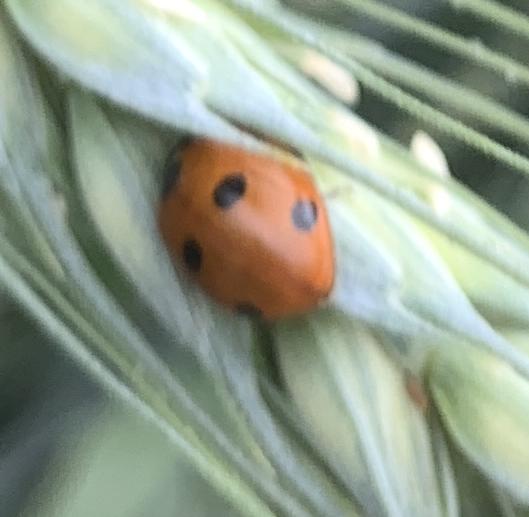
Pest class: predators